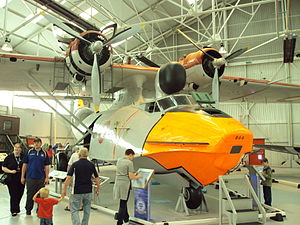
Consolidated PBY Catalina / Overlevende fly
L-866 i Cosford
Consolidated PBY Catalina, i Canadisk tjeneste kendt som Canso, er et amerikansk søfly især beregnet til patrulje, overvågning og søredning.